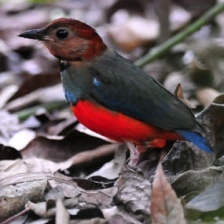
Species: RED BELLIED PITTA
Scientific name: PITTA ERYTHROGASTER